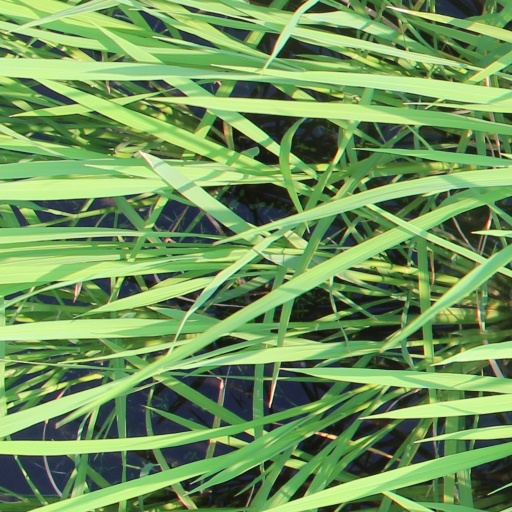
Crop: rice